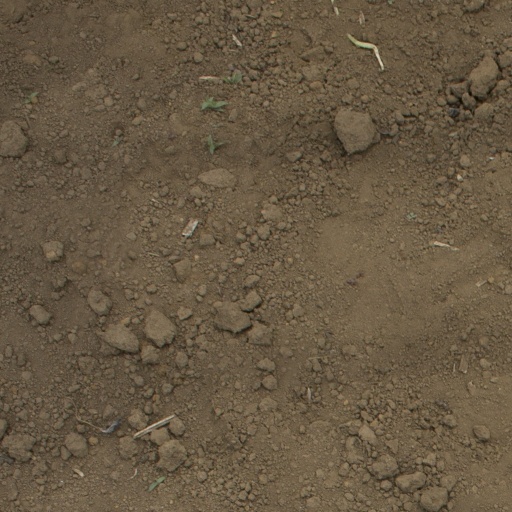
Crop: Jerusalem artichoke